Answer in natural language. Considering the relative positions, where is blue colour recycling bin (highlighted by a green box) with respect to natural wood threedrawer dresser (highlighted by a blue box)? Choose between the following options: above or below
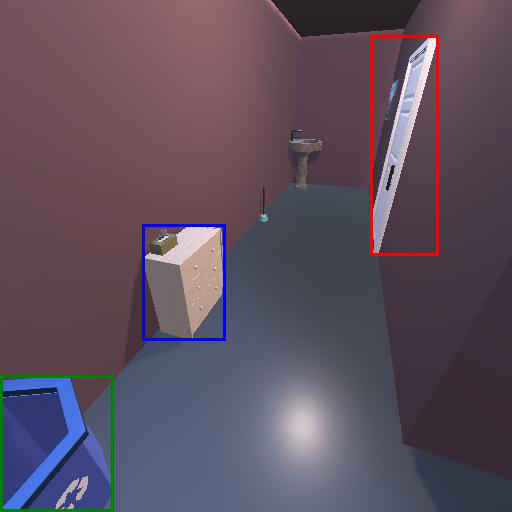
<answer>below</answer>